Melaleuca lutea

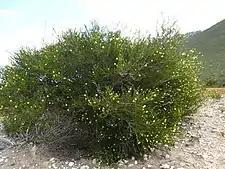
Habit at East Mount Barren

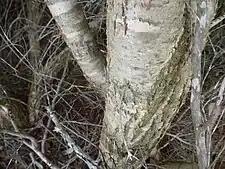
Bark

"Melaleuca lutea" was previously known as "Melaleuca citrina", first described in 1852 by Nikolai Turczaninow in "Bulletin de la classe physico-mathematique de l'Academie Imperiale des sciences de Saint-Petersburg".